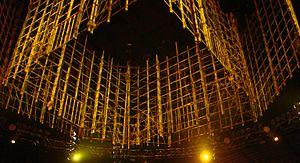
Cette page recense les différents types de matchs de catch hors matchs classiques.